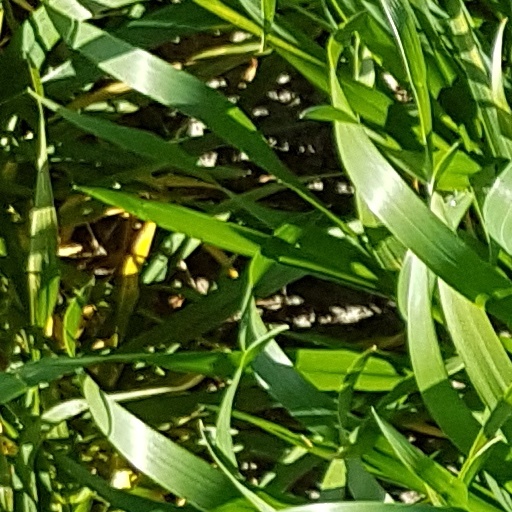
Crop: wheat